Kami

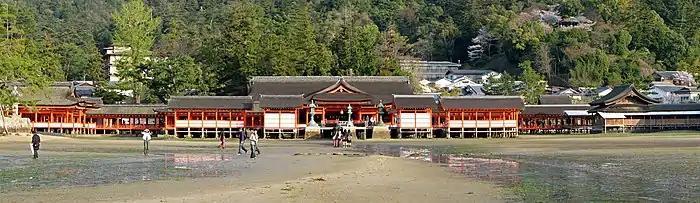
Itsukushima Shinto Shrine, Miyajima Island, Hiroshima Prefecture, Japan. This shrine is believed to be where the "kami" dwell, and hosts many ceremonies and festivals.

Visitors to a Shinto shrine follow a purification ritual before presenting themselves to the "kami". This ritual begins with hand washing and swallowing and later spitting a small amount of water in front of the shrine to purify the body, heart, and mind. Once this is complete they turn their focus to gaining the "kami's" attention. The traditional method of doing this is to bow twice, clap twice and bow again, alerting the "kami" to their presence and desire to commune with them. During the last bow, the supplicant offers words of gratitude and praise to the "kami"; if they are offering a prayer for aid they will also state their name and address. After the prayer and/or worship they repeat the two bows, two claps and a final bow in conclusion.